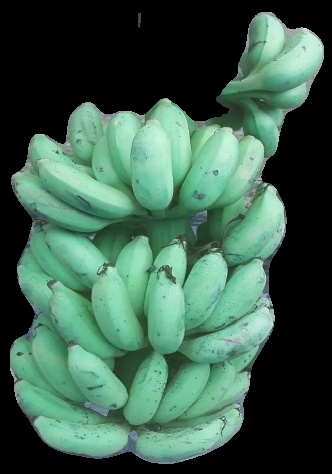
Variety: elakki-bale
Grade: grade2